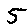
Label: 5